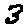
Label: 3